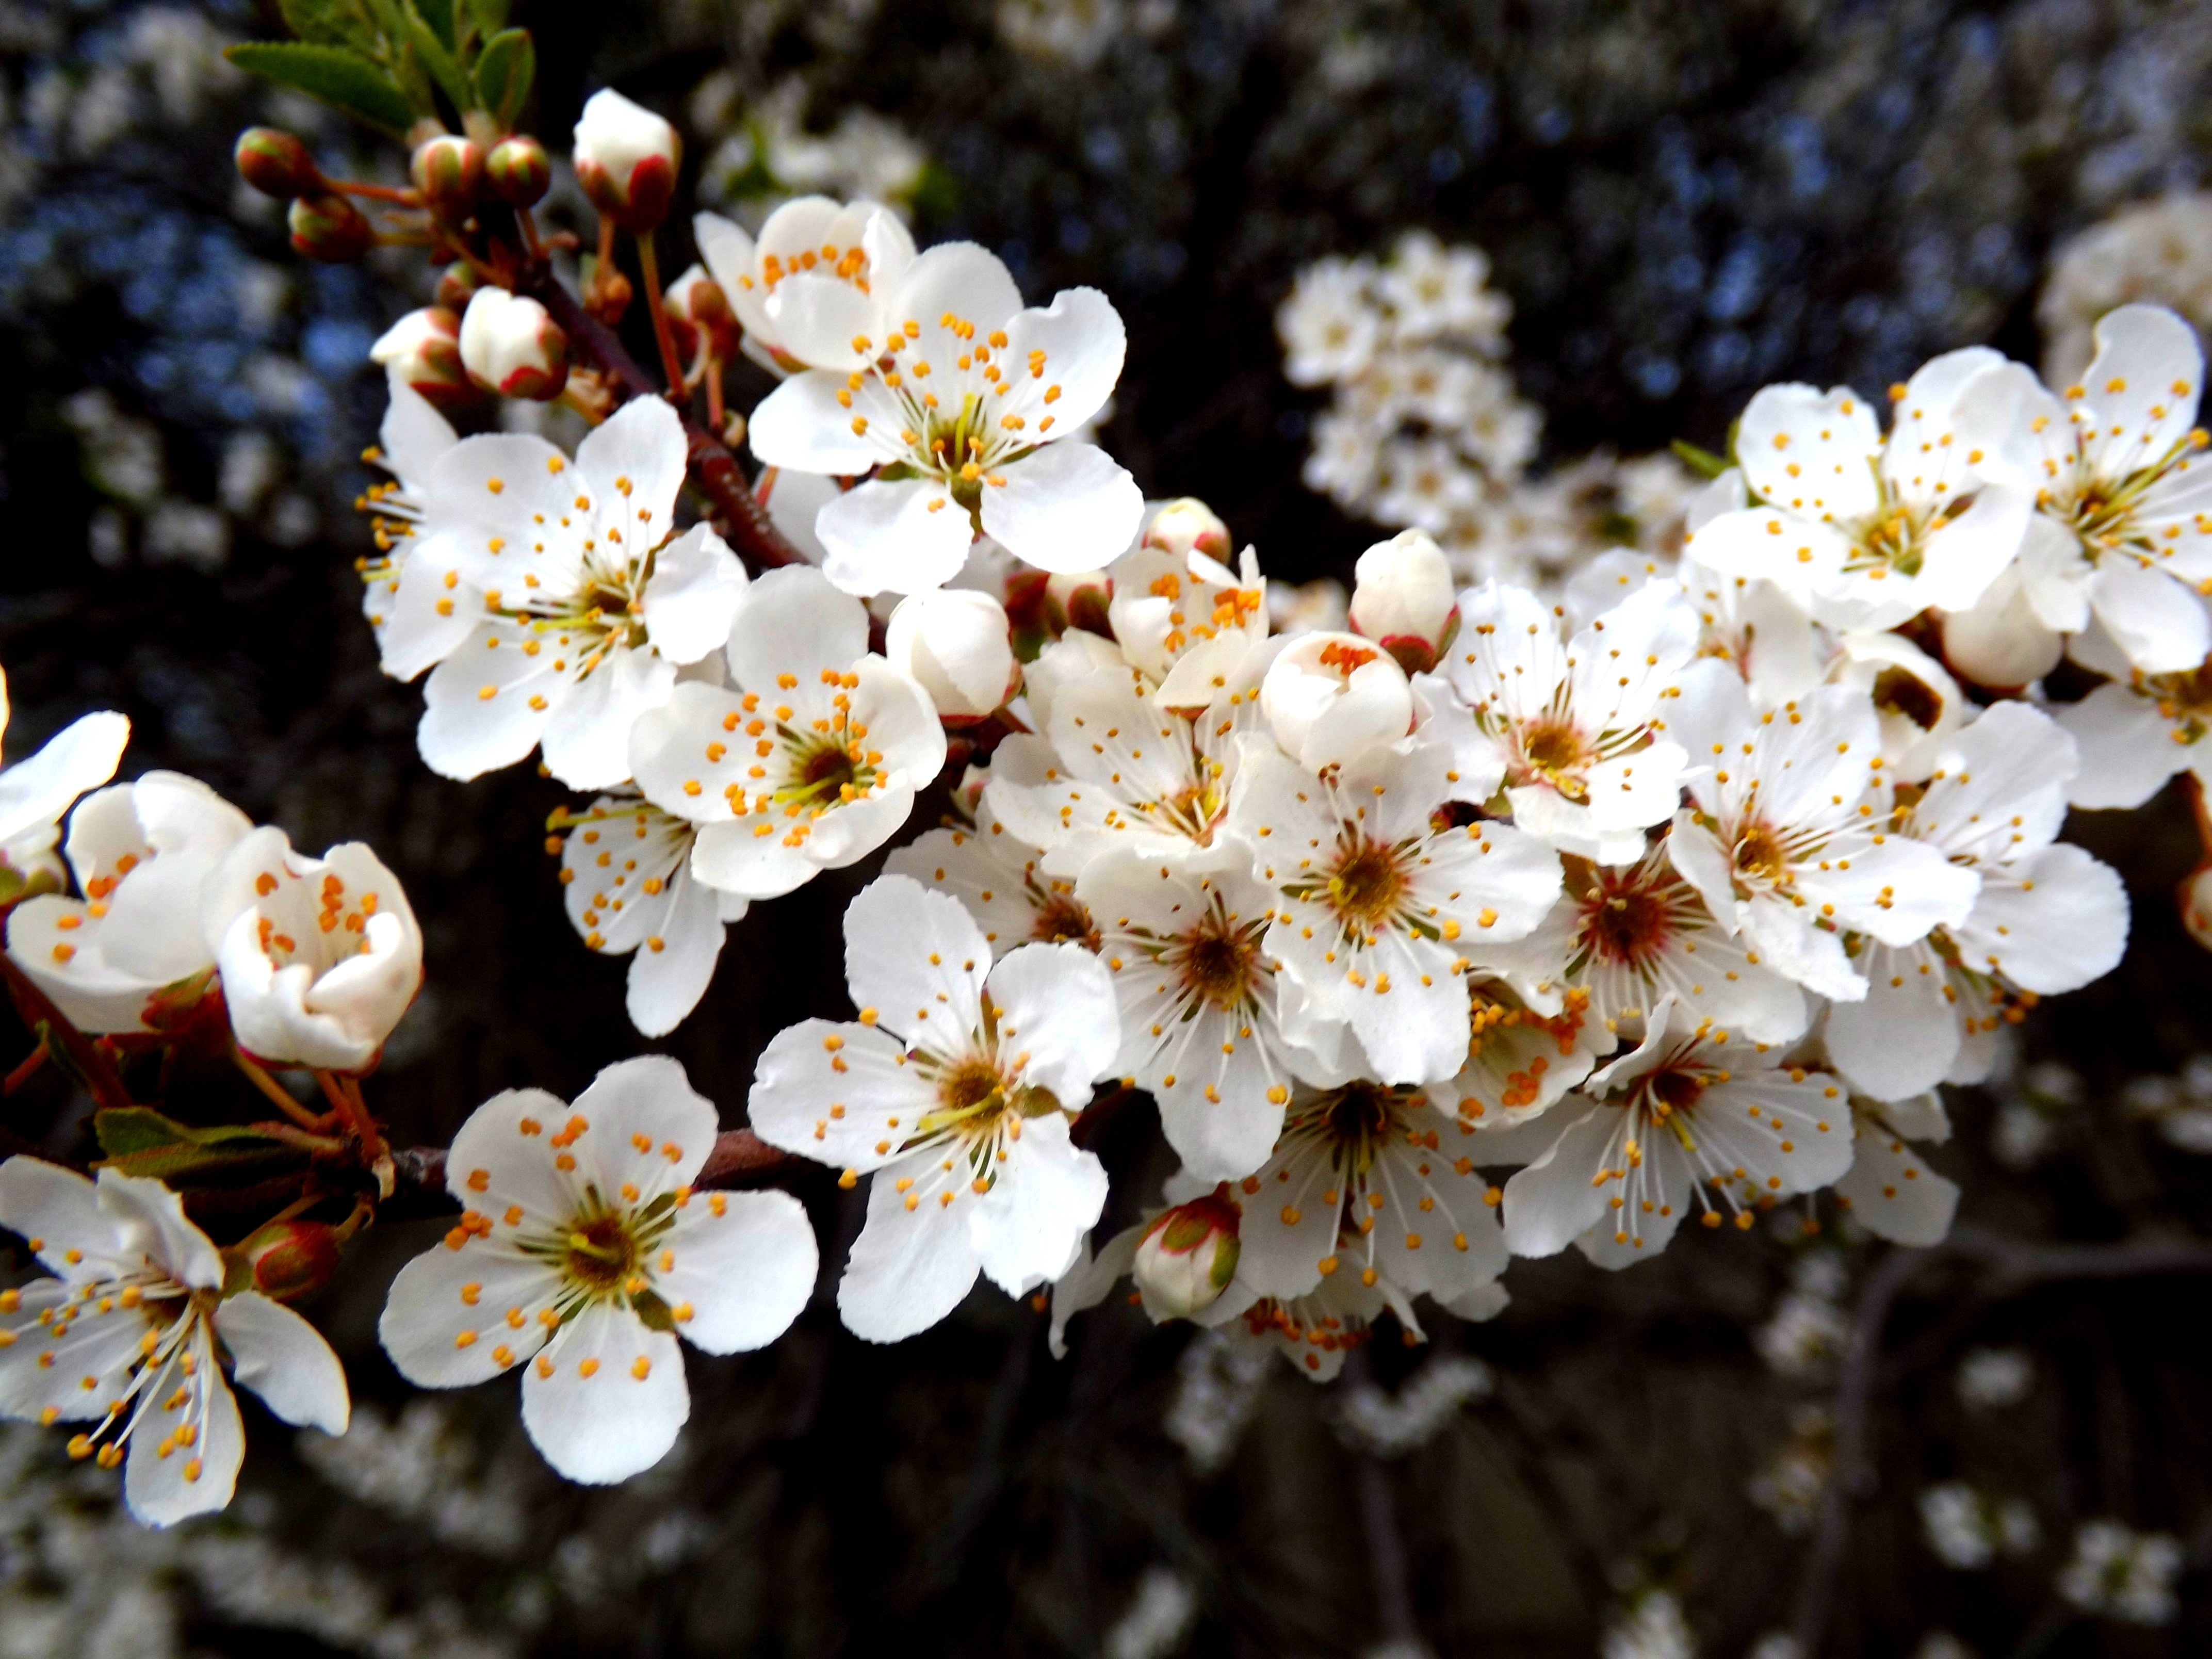
branch, blossom, plant, fruit, flower, food, spring, produce, botany, flora, season, cherry blossom, shrub, macro photography, flowering plant, casey, land plant, white spring